Lava

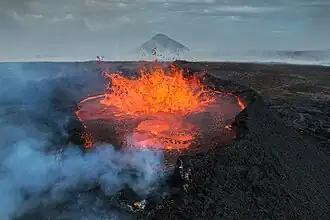
Fresh lava from Fagradalsfjall volcano eruption in Iceland, 2023

Lava is molten or partially molten rock (magma) that has been expelled from the interior of a terrestrial planet (such as Earth) or a moon onto its surface. Lava may be erupted at a volcano or through a fracture in the crust, on land or underwater, usually at temperatures from . The volcanic rock resulting from subsequent cooling is often also called "lava".